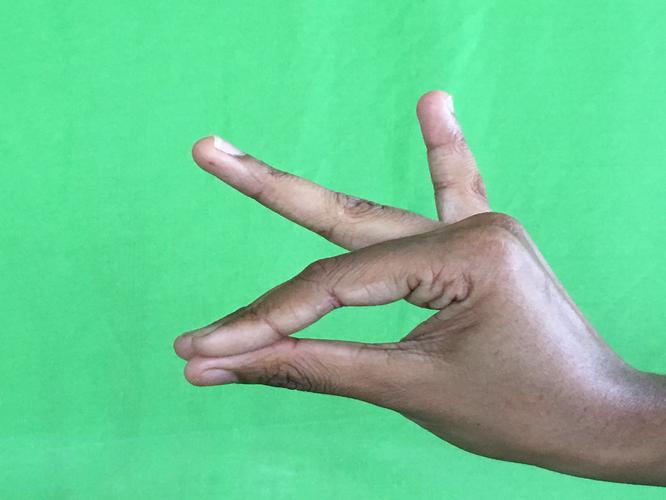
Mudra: Katakamukha_1
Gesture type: single_hand